Yale Divinity School

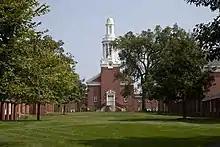
Sterling Divinity Quadrangle, campus of the Yale Divinity School

After a significant period of enrollment decline, the school began fundraising from alumni for new faculty and facilities. Divinity Hall was constructed on the present-day site of Grace Hopper College between 1869 and 1871, featuring two classroom wings and a chapel. Around the time of the new campus' construction came the arrival of new faculty, including James M. Hoppin, George Edward Day, George Park Fisher, and Leonard Bacon. The first Bachelor of Divinity (B.D.) was conferred in 1867, and the department became a separate School of Divinity in 1869. The school remained across from Old Campus until 1929, when a new campus was constructed on the northern edge of the university campus, at the top of Prospect Hill.